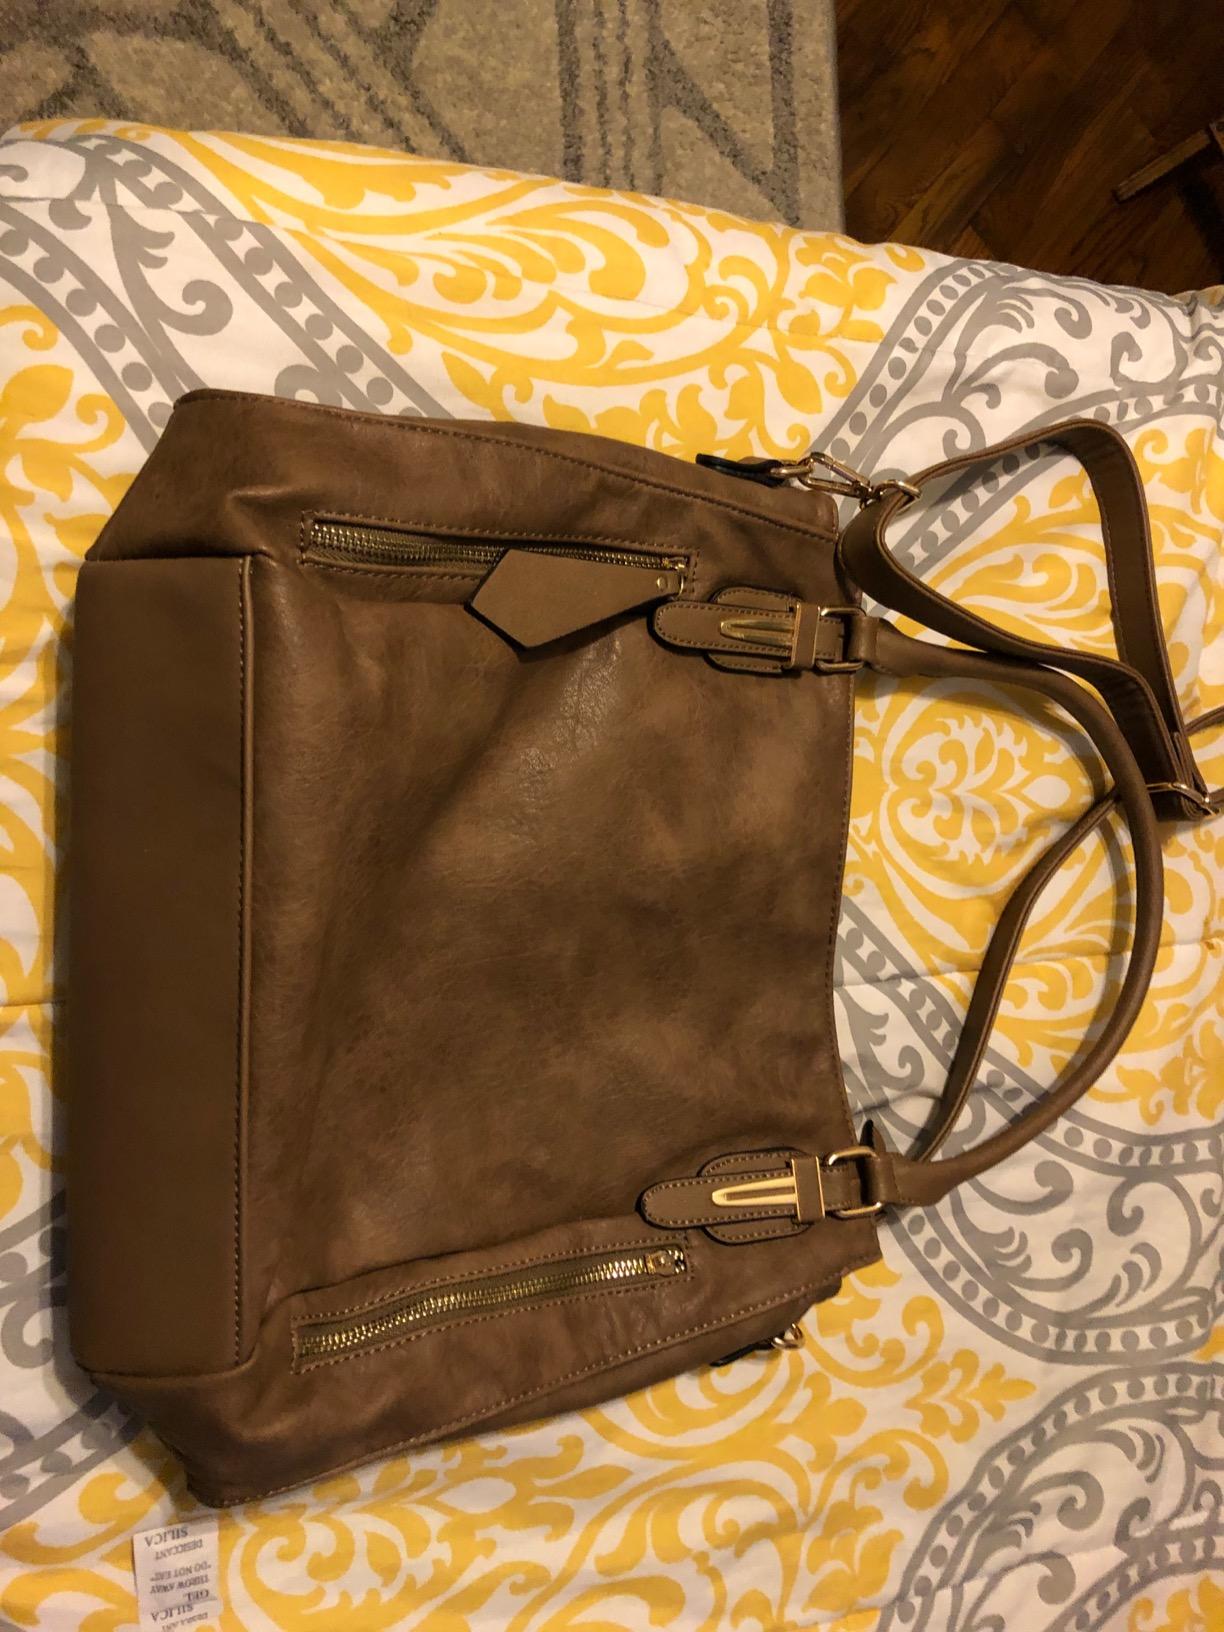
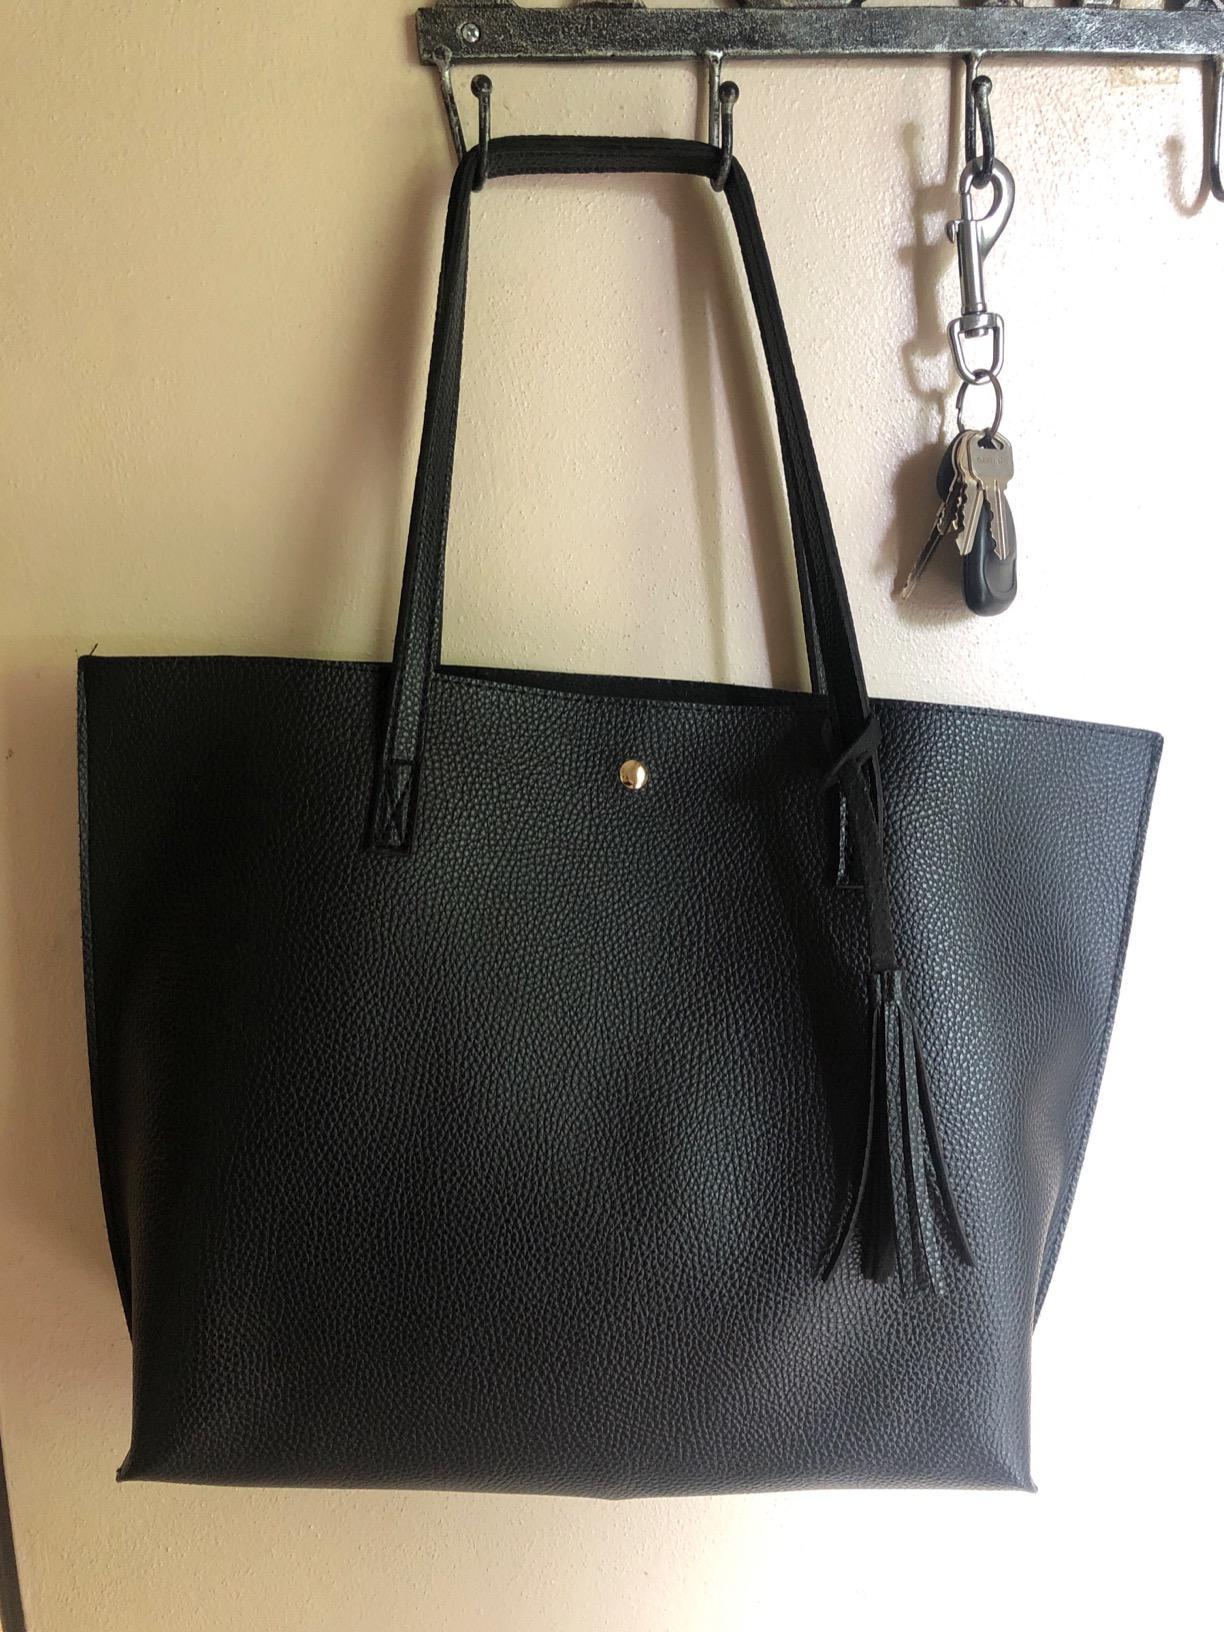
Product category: accessories_handbag
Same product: no